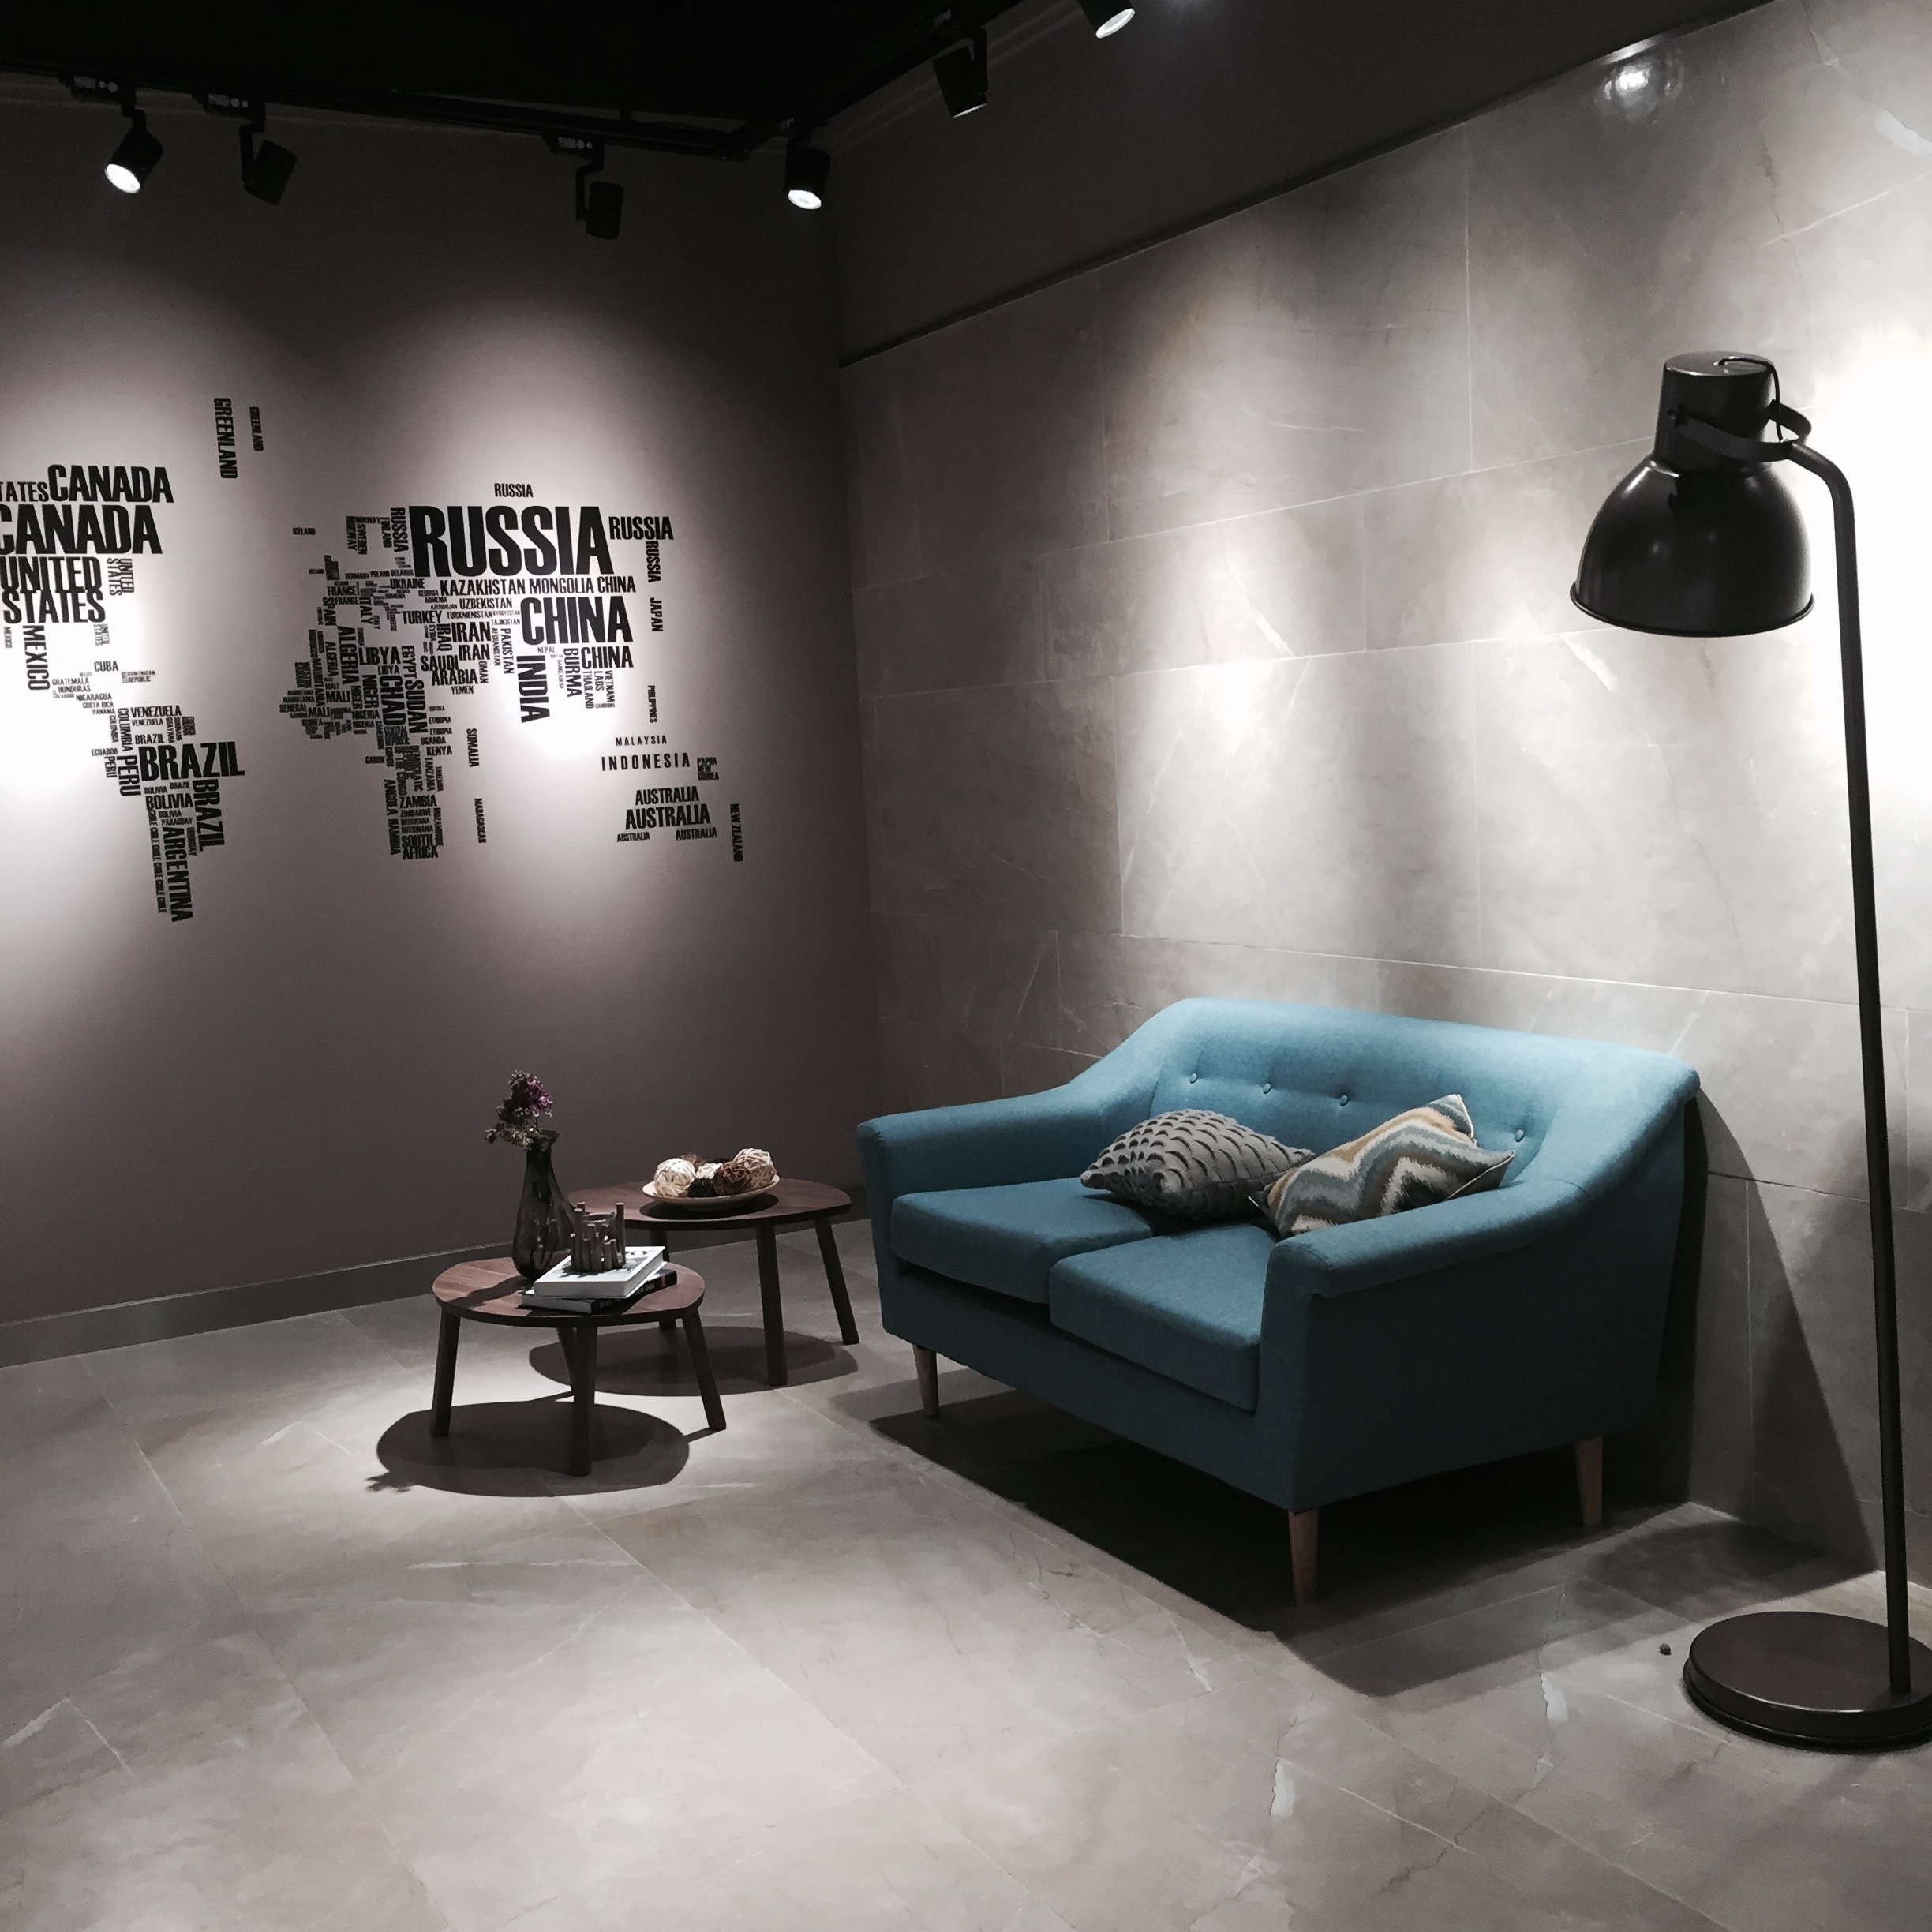
cold, floor, wall, space, indoor, living room, lamp, furniture, room, sofa, interior design, design, household, map of the world